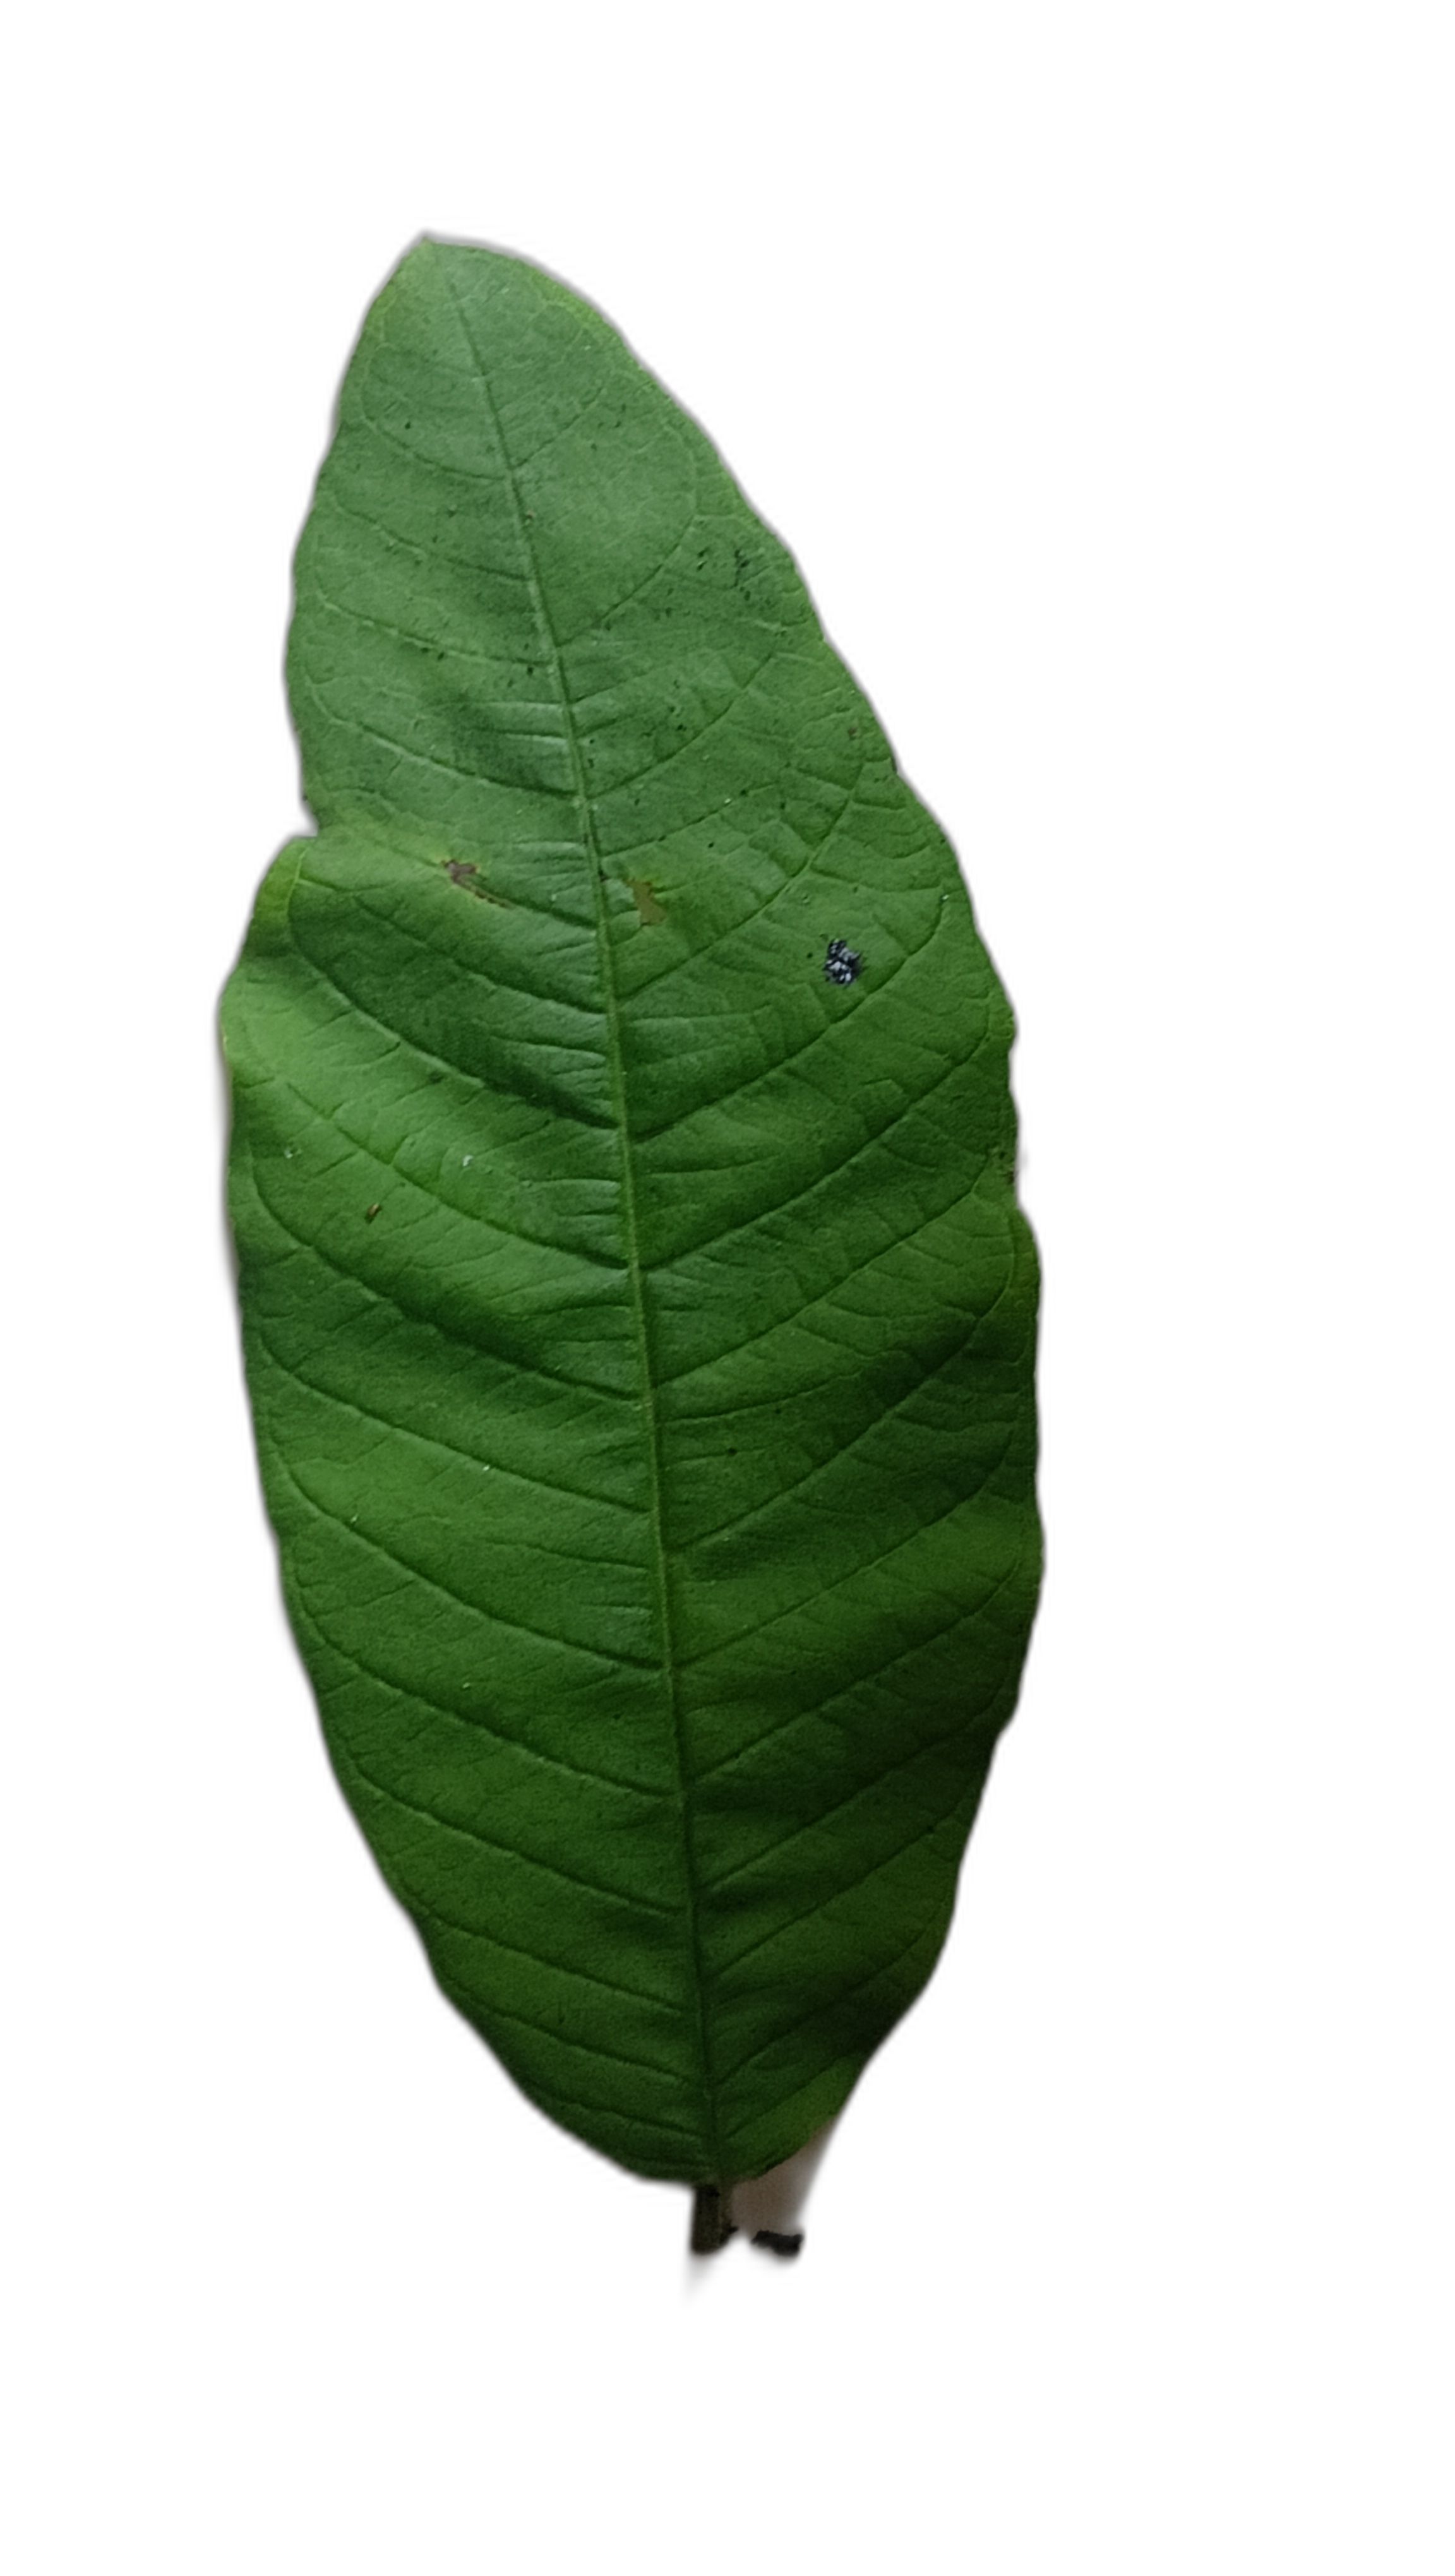
Plant part: leaf
Disease: Healthy